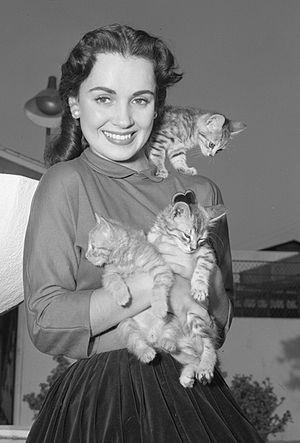
Susan Cabot, née Harriet Shapiro, est une actrice américaine, née le 9 juillet 1927 à Boston, et décédée le 10 décembre 1986 à Encino.